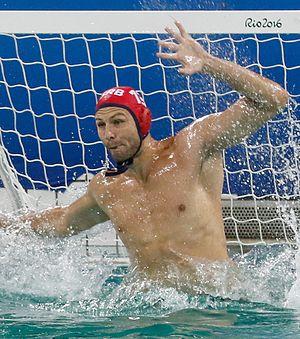
Branislav Mitrović est un joueur de water-polo international serbo-monténégrin puis serbe évoluant au poste de gardien de but au club hongrois du Egri VK et en équipe nationale de Serbie.